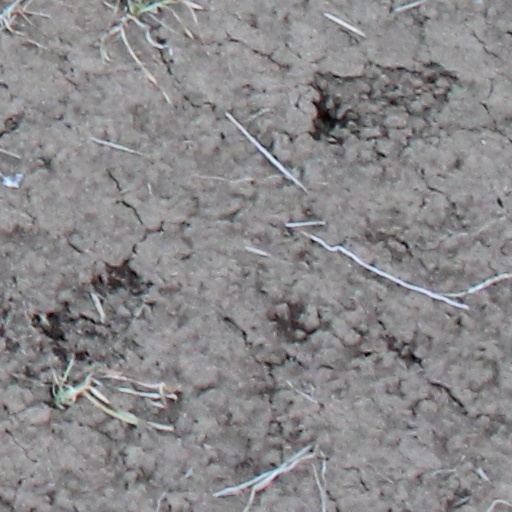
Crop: wheat